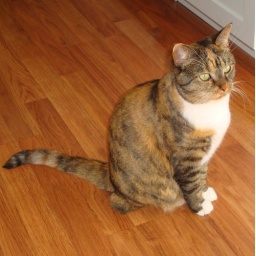
She is sitting on the kitchen floor. Taken by Edgar.